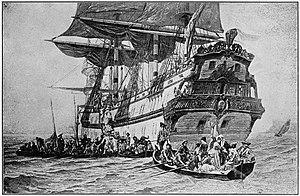
Copie en noir et blanc d'un tableau de Charles Édouard Delort peint en 1875 pour illustrer le roman L’Histoire du chevalier Des Grieux et de Manon Lescaut paru en 1731.
L’Histoire du chevalier des Grieux et de Manon Lescaut, plus communément appelé Manon Lescaut, est un roman-mémoires de l’abbé Prévost faisant partie des Mémoires et aventures d’un homme de qualité qui s’est retiré du monde. Le livre étant jugé scandaleux à deux reprises, saisi et condamné à être brûlé, l’auteur publie en 1753 une nouvelle édition de Manon Lescaut revue, corrigée et augmentée d’un épisode important. Les qualités humaines du roman séduisirent rapidement le public et feront sa célébrité.